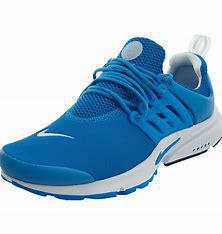
Brand: Nike
Model: Air Presto Essential